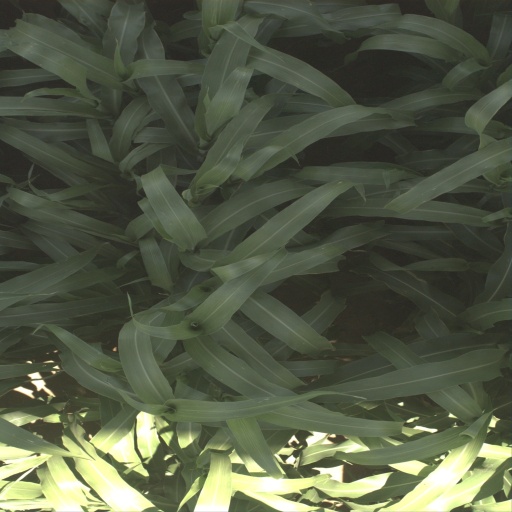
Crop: sorghum